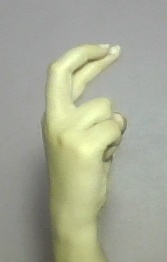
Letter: zay